Friedrichstadt (Berlin)

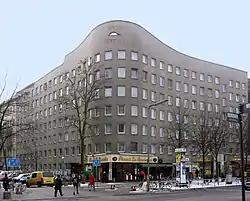
"Bonjour tristesse" apartment building by Alvaro Siza

In the 1970s Friedrichstadt was little more than wasteland near the Berlin Wall with few crumbling 19th century tenements buildings. In 1979 the West Berlin Councilman for Housing and Construction Harry Ristock initiated preparations for the International Building Exhibition Berlin (IBA). Southern Friedrichstadt became the main focus for inner-city regeneration. Prominent international architects joined urban planners.